History of Hamilton, Ontario

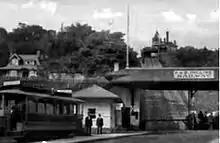
Hamilton Street Railway (HSR) streetcar in 1909. The HSR transitioned from horse-drawn public transit to electrical-powered vehicles in 1892.

As railway fever raced across North America, Hamilton prematurely got in the act with the promotion of various paper lines in the 1830s. This included Allan Napier MacNab’s Hamilton and Port Dover Railway which, although chartered in 1835, did not actually lay any track until the mid-1850s under a different corporate name. MacNab completed Dundurn Castle, his stately home, in 1835. A boy soldier in the War of 1812, he led Gore militia to crush insurgents in the Rebellion of 1837 for which he was knighted the following year.